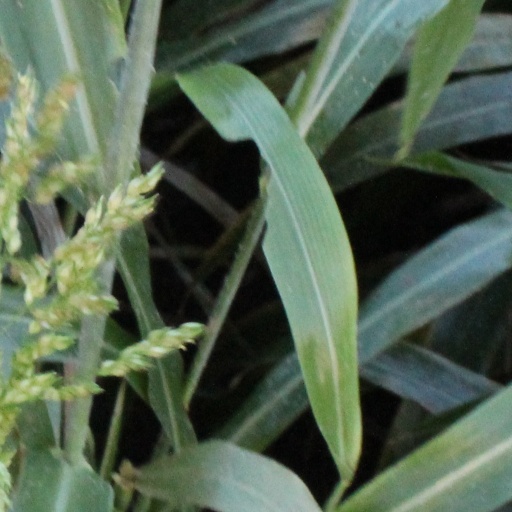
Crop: sorghum